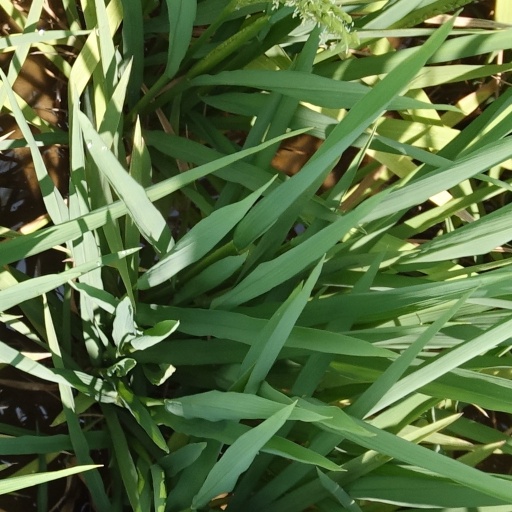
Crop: rice